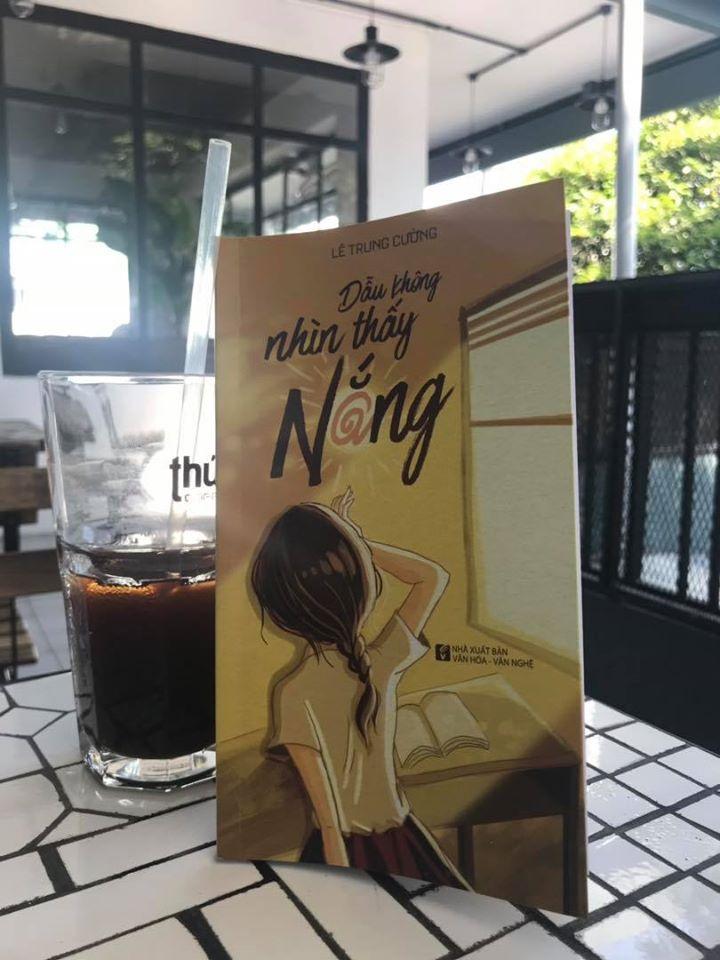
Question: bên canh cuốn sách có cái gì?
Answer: có ly cà phê